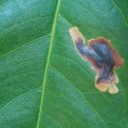
Label: Miner